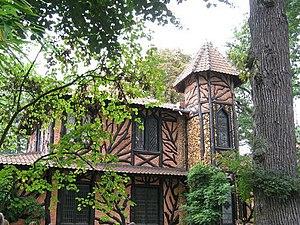
Le Vésinet est une commune française située à l'est du département des Yvelines en région Île-de-France.
Cet article recense les monuments historiques du nord des Yvelines, en France.